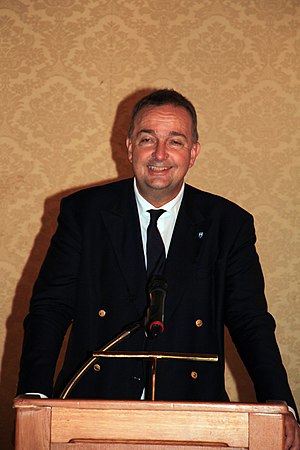
Karl von Habsburg
"Karl von Habsburg eller ærkehertug Karl af Østrig Karl Thomas Robert Maria Franziskus Georg Bahnam von Habsburg er overhoved for Huset Habsburg, efter hans far, Otto von Habsburg, ""abdicerede"" den 1. januar 2007. I Østrig er hans titel ikke anerkendt, og han er her hr. Karl Habsburg-Lothringen.